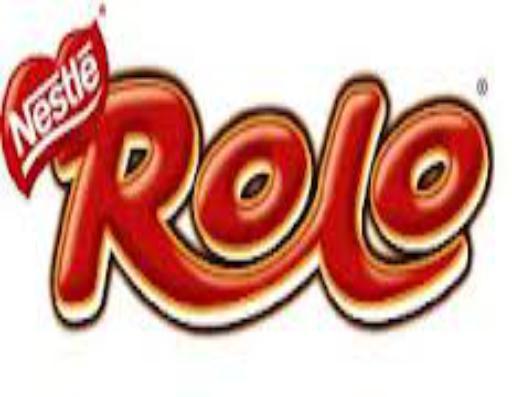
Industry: Food